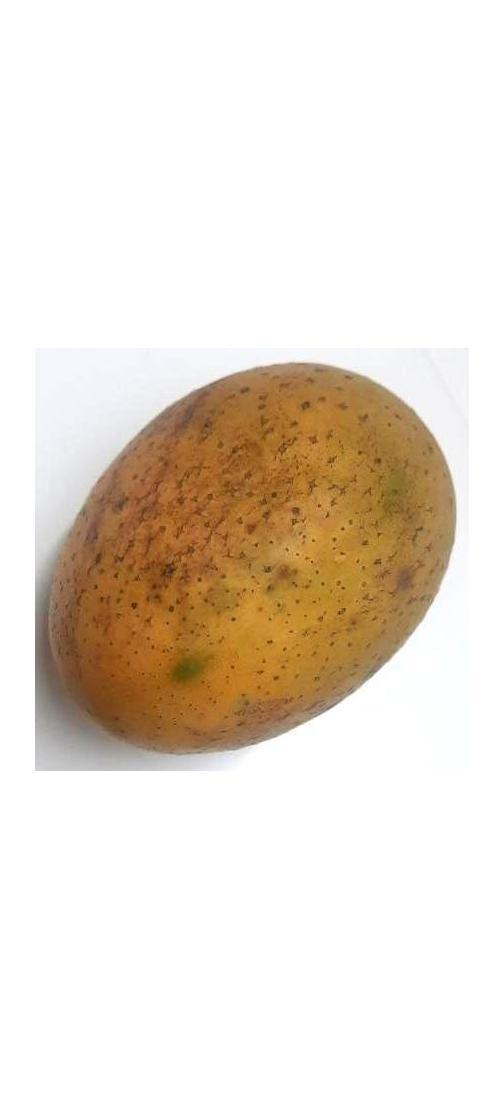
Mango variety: Gourmoti